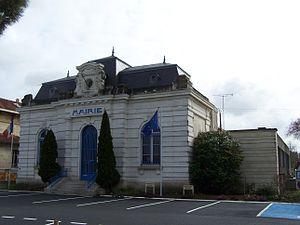
Mairie du Porge, Gironde, France